History of science

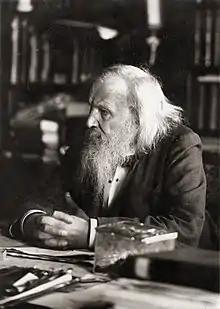
Dmitri Mendeleev

Modern geology, like modern chemistry, gradually evolved during the 18th and early 19th centuries. Benoît de Maillet and the Comte de Buffon saw the Earth as much older than the 6,000 years envisioned by biblical scholars. Jean-Étienne Guettard and Nicolas Desmarest hiked central France and recorded their observations on some of the first geological maps. Aided by chemical experimentation, naturalists such as Scotland's John Walker, Sweden's Torbern Bergman, and Germany's Abraham Werner created comprehensive classification systems for rocks and minerals—a collective achievement that transformed geology into a cutting edge field by the end of the eighteenth century. These early geologists also proposed a generalized interpretations of Earth history that led James Hutton, Georges Cuvier and Alexandre Brongniart, following in the steps of Steno, to argue that layers of rock could be dated by the fossils they contained: a principle first applied to the geology of the Paris Basin. The use of index fossils became a powerful tool for making geological maps, because it allowed geologists to correlate the rocks in one locality with those of similar age in other, distant localities.